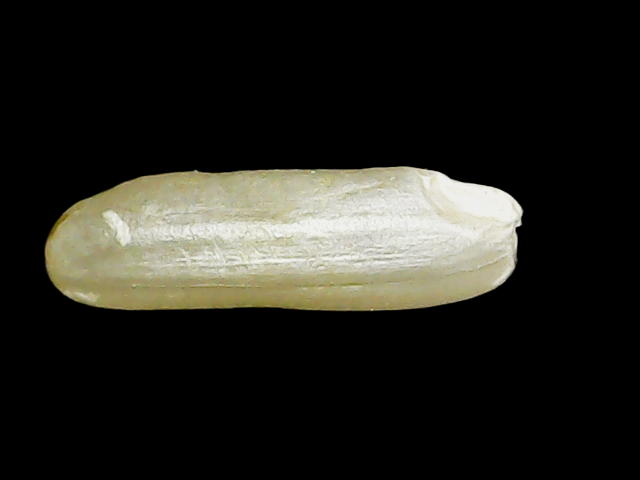
Rice variety: Binadhan16